Paradise Highway

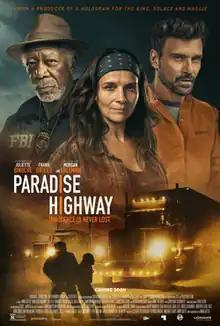
Theatrical release poster

Paradise Highway is a 2022 thriller film written and directed by Anna Gutto in her feature length debut and starring Juliette Binoche, Frank Grillo, and Morgan Freeman. An international co-production between the United States, Germany, and Switzerland, the film was released in the United States on July 29, 2022, by Lionsgate.